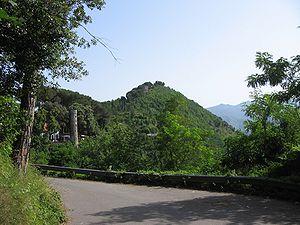
Cava de' Tirreni est une ville de 52 645 habitants, de la province de Salerne, située au centre de la région Campanie en Italie.